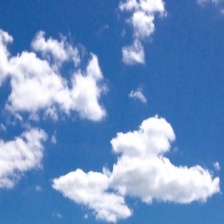
Cloud type: Stratus